All My Sons

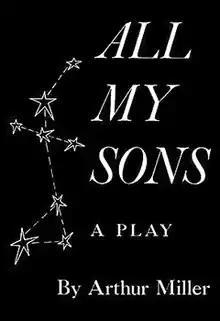
First edition 1947

All My Sons is a three-act play written in 1946 by Arthur Miller. It opened on Broadway at the Coronet Theatre in New York City on January 29, 1947, closed on November 8, 1947, and ran for 328 performances. It was directed by Elia Kazan (to whom it is dedicated), produced by Kazan and Harold Clurman, and won the New York Drama Critics' Circle Award. It starred Ed Begley, Beth Merrill, Arthur Kennedy, and Karl Malden and won both the Tony Award for Best Author and the Tony Award for Best Direction of a Play. The play was adapted for films in 1948 and 1987.